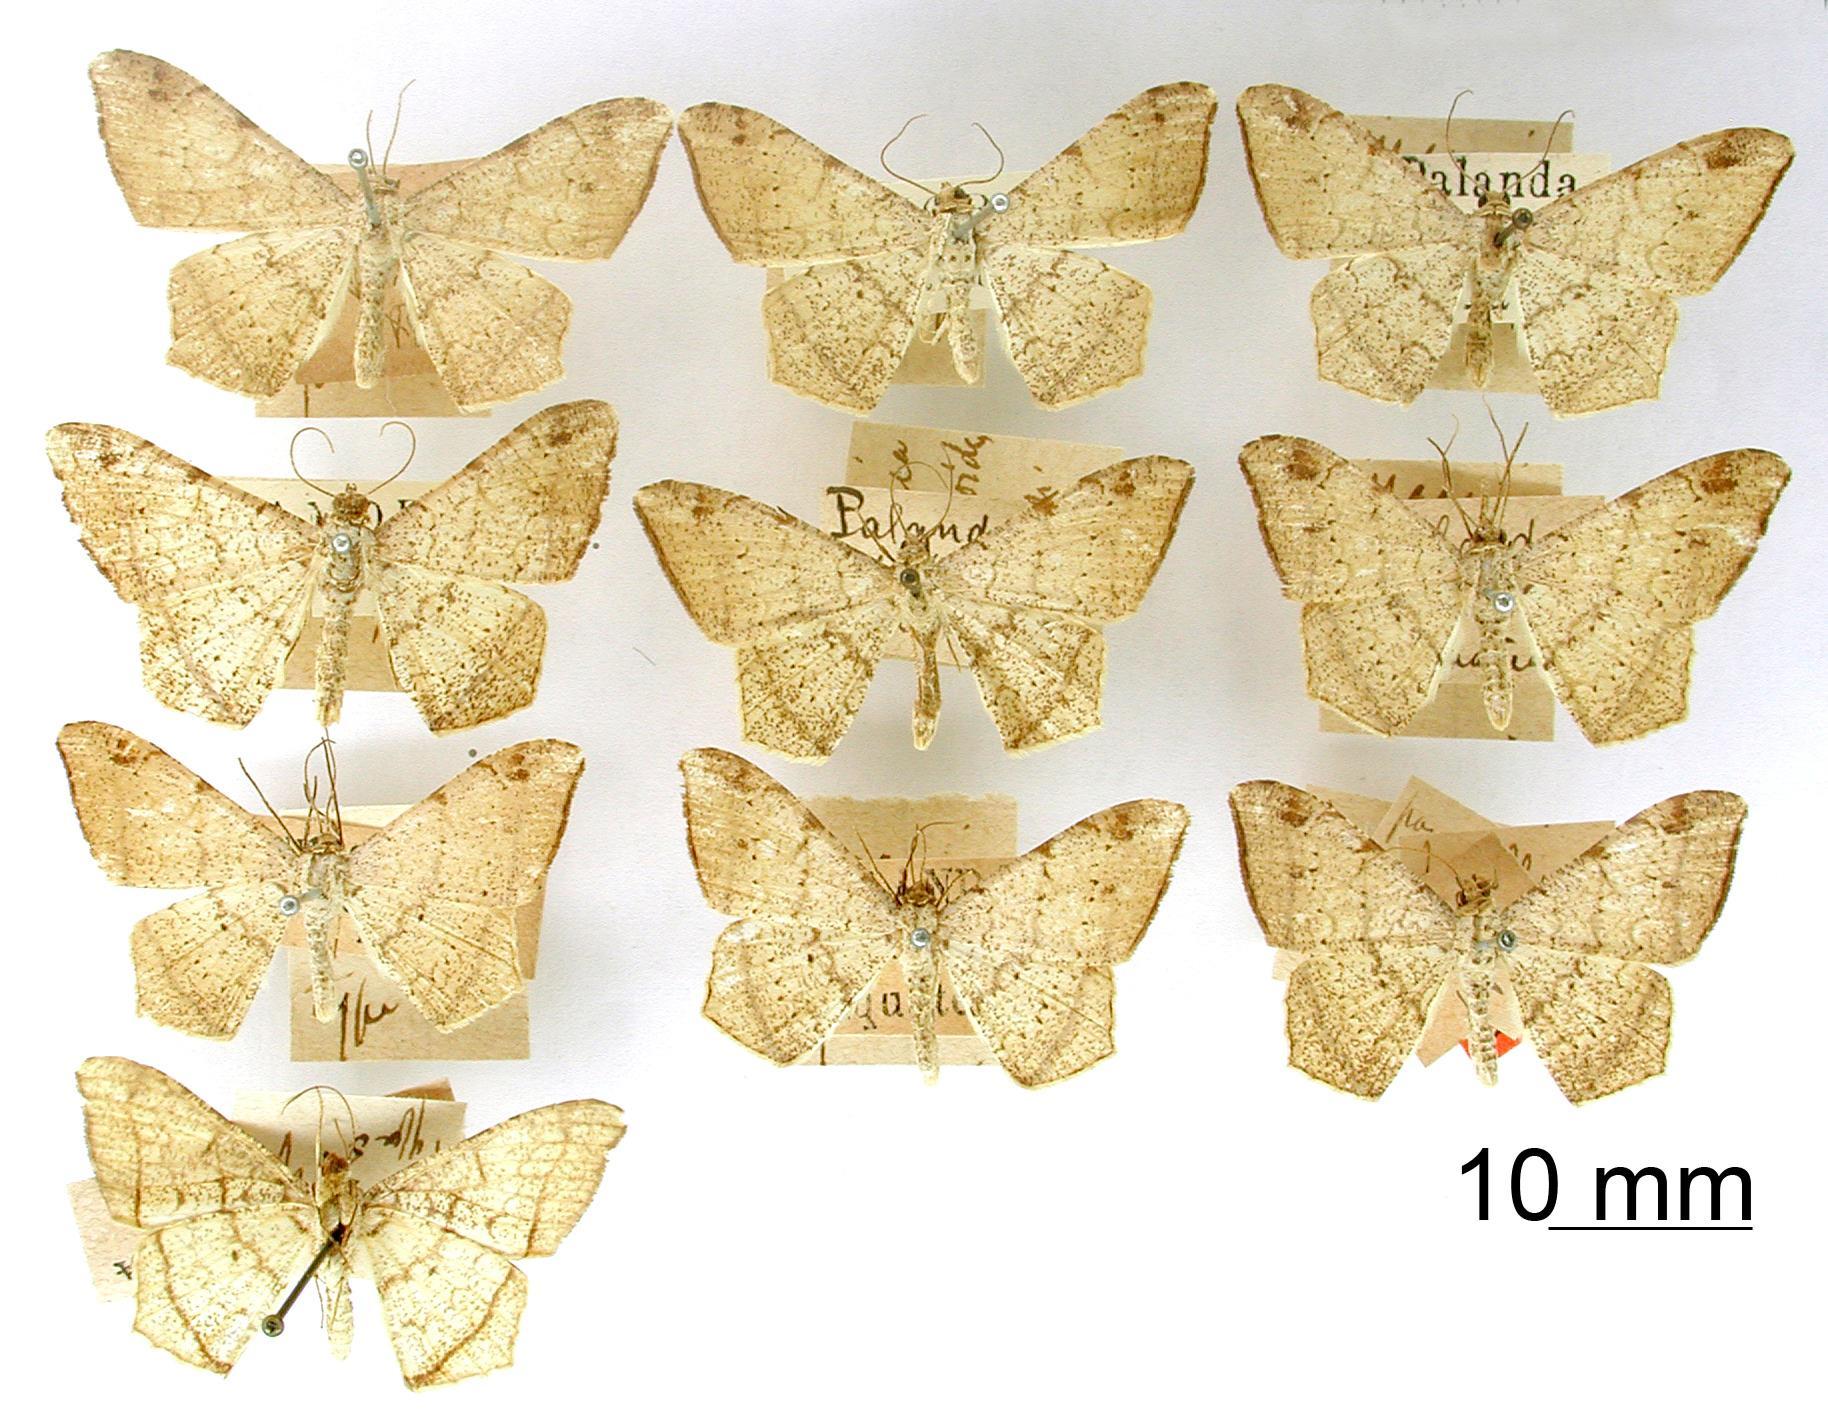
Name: Macaria areniscoides
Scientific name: Macaria areniscoides Dognin, 1896
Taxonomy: Animalia, Arthropoda, Insecta, Lepidoptera, Geometridae, Ennominae
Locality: Palanda; Zamora; Environs de Loja (all in Ecuador), Ecuador